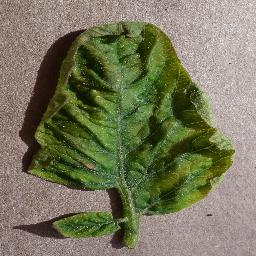
Label: Tomato___Tomato_Yellow_Leaf_Curl_Virus